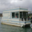
Label: ship